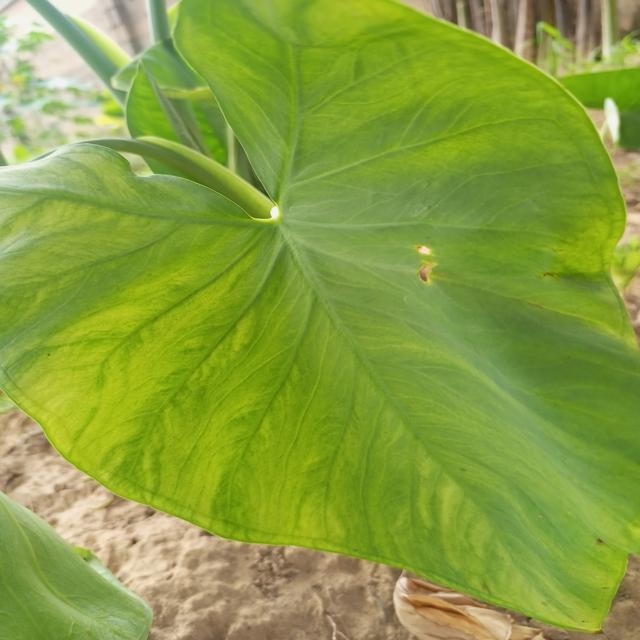
Label: Early_Blight